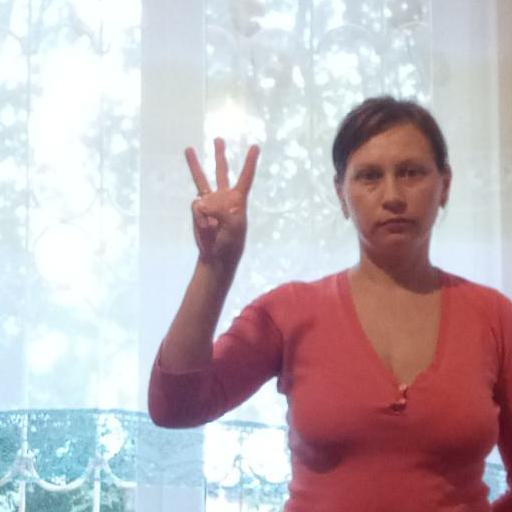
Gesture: three